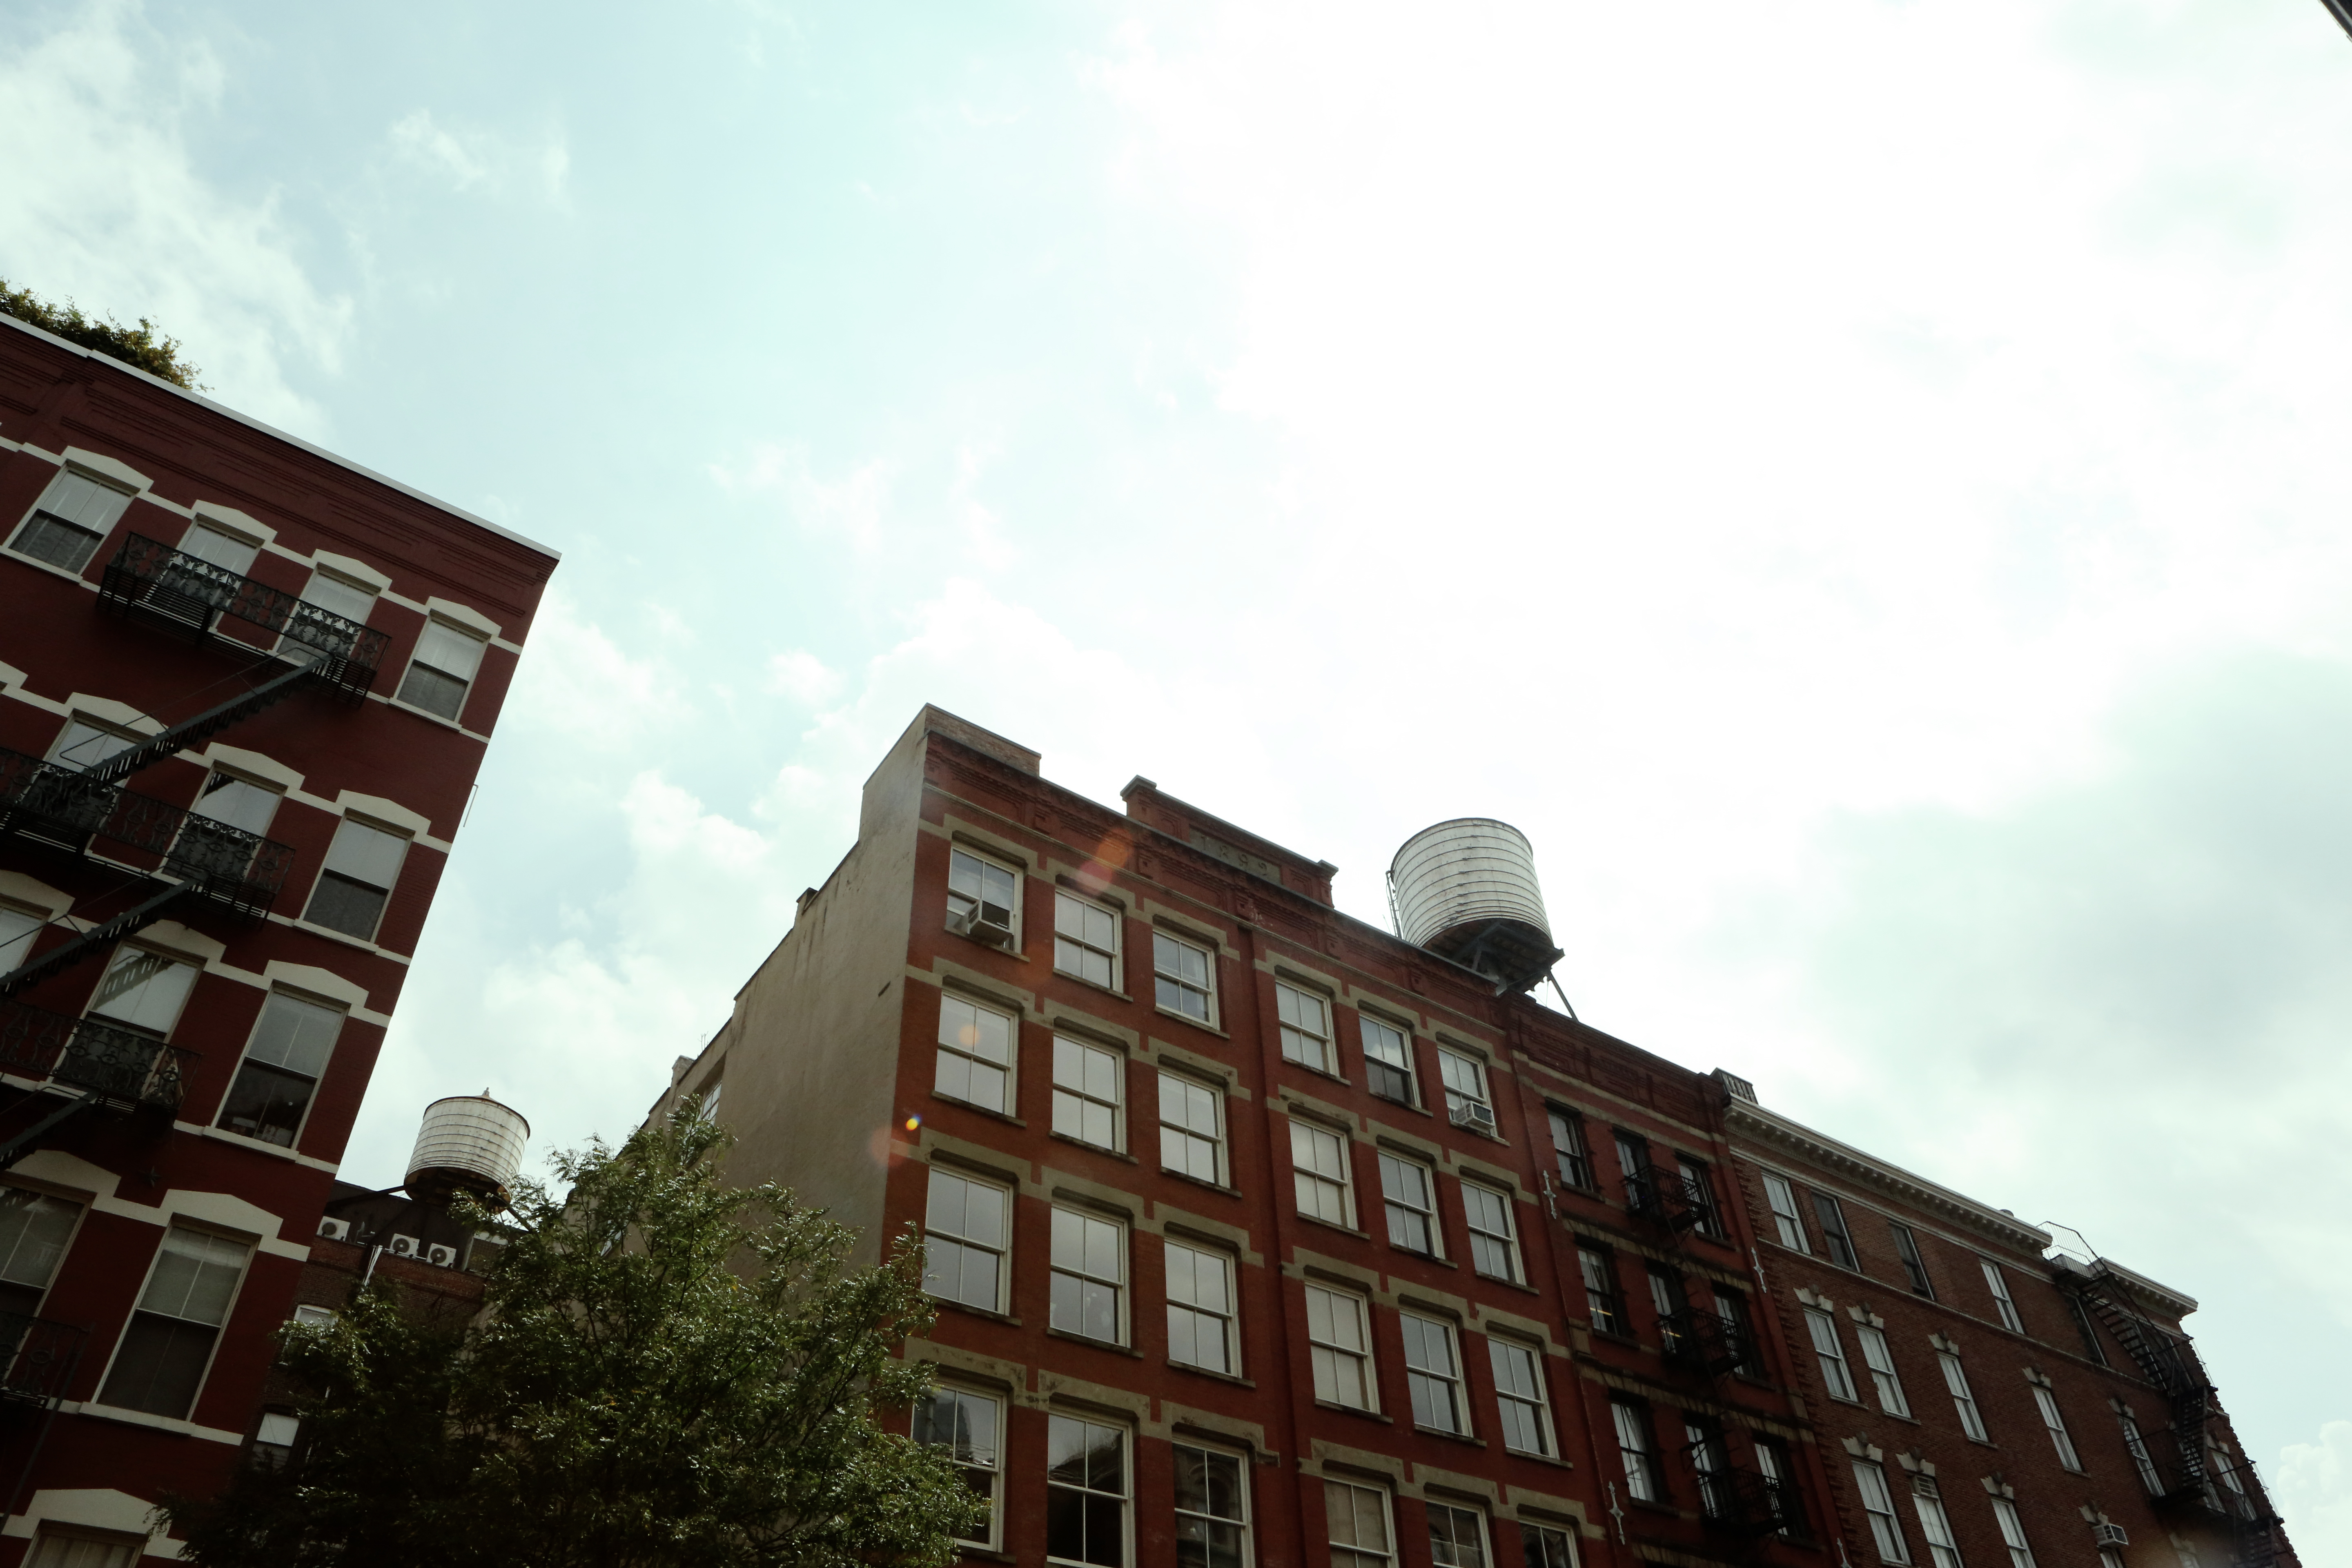
architecture, town, city, skyscraper, downtown, landmark, facade, tower block, buildings, apartments, neighbourhood, low angle shot, water tanks, urban area, residential area, residential building, human settlement